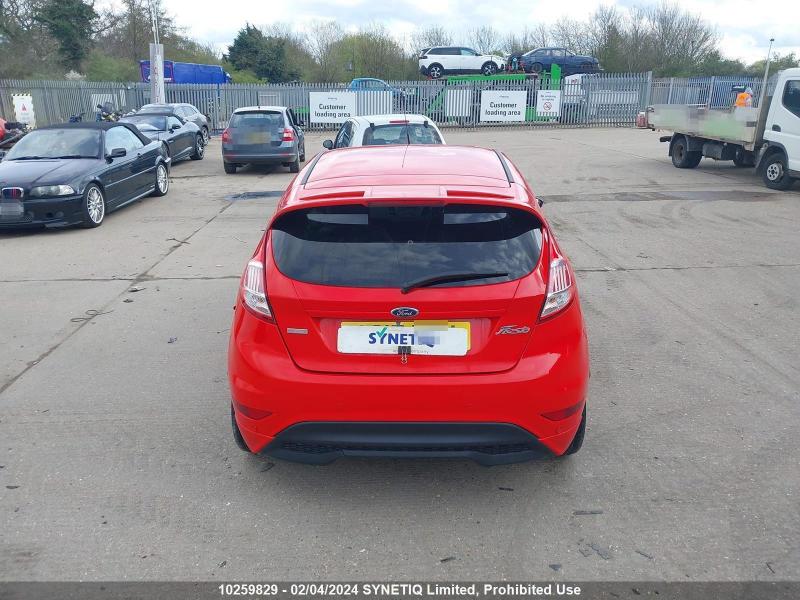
Aucun dommage détecté.
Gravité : aucun